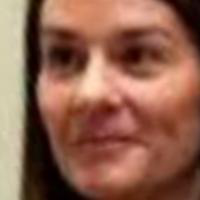
Age group: age 31-40